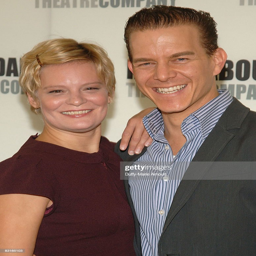
actor and theatre actor attend a photo call for the revival .